Edward and Henry Schnell

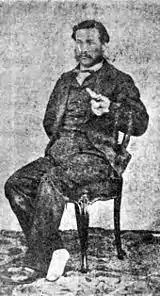
Edward Schnell

There are very few documents regarding the two brothers. Even the dates and places of their birth and death are unknown. They were from the Kingdom of Prussia, and raised in the Dutch East Indies (present day Indonesia). There is inconsistency also in Henry's name, varying from Henry Schnell, John Henry Schnell, I. Henry Schnell, and C. H. Schnell. Sometimes the two brothers are mistaken as the same person.